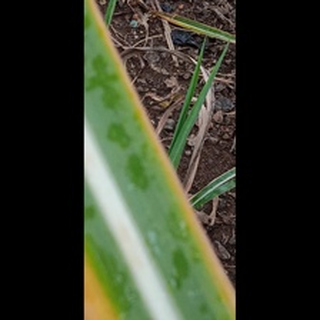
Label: sugarcane_yellow_leaf_disease